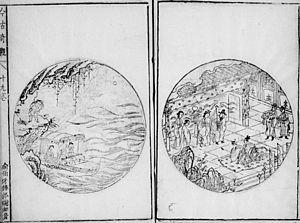
Titre
La littérature de la dynastie Ming se caractérise par un fort renouvellement de la littérature de divertissement en chinois vernaculaire, théâtre, conte, nouvelle et roman, tandis que les genres anciennement pratiqués se sclérosent.